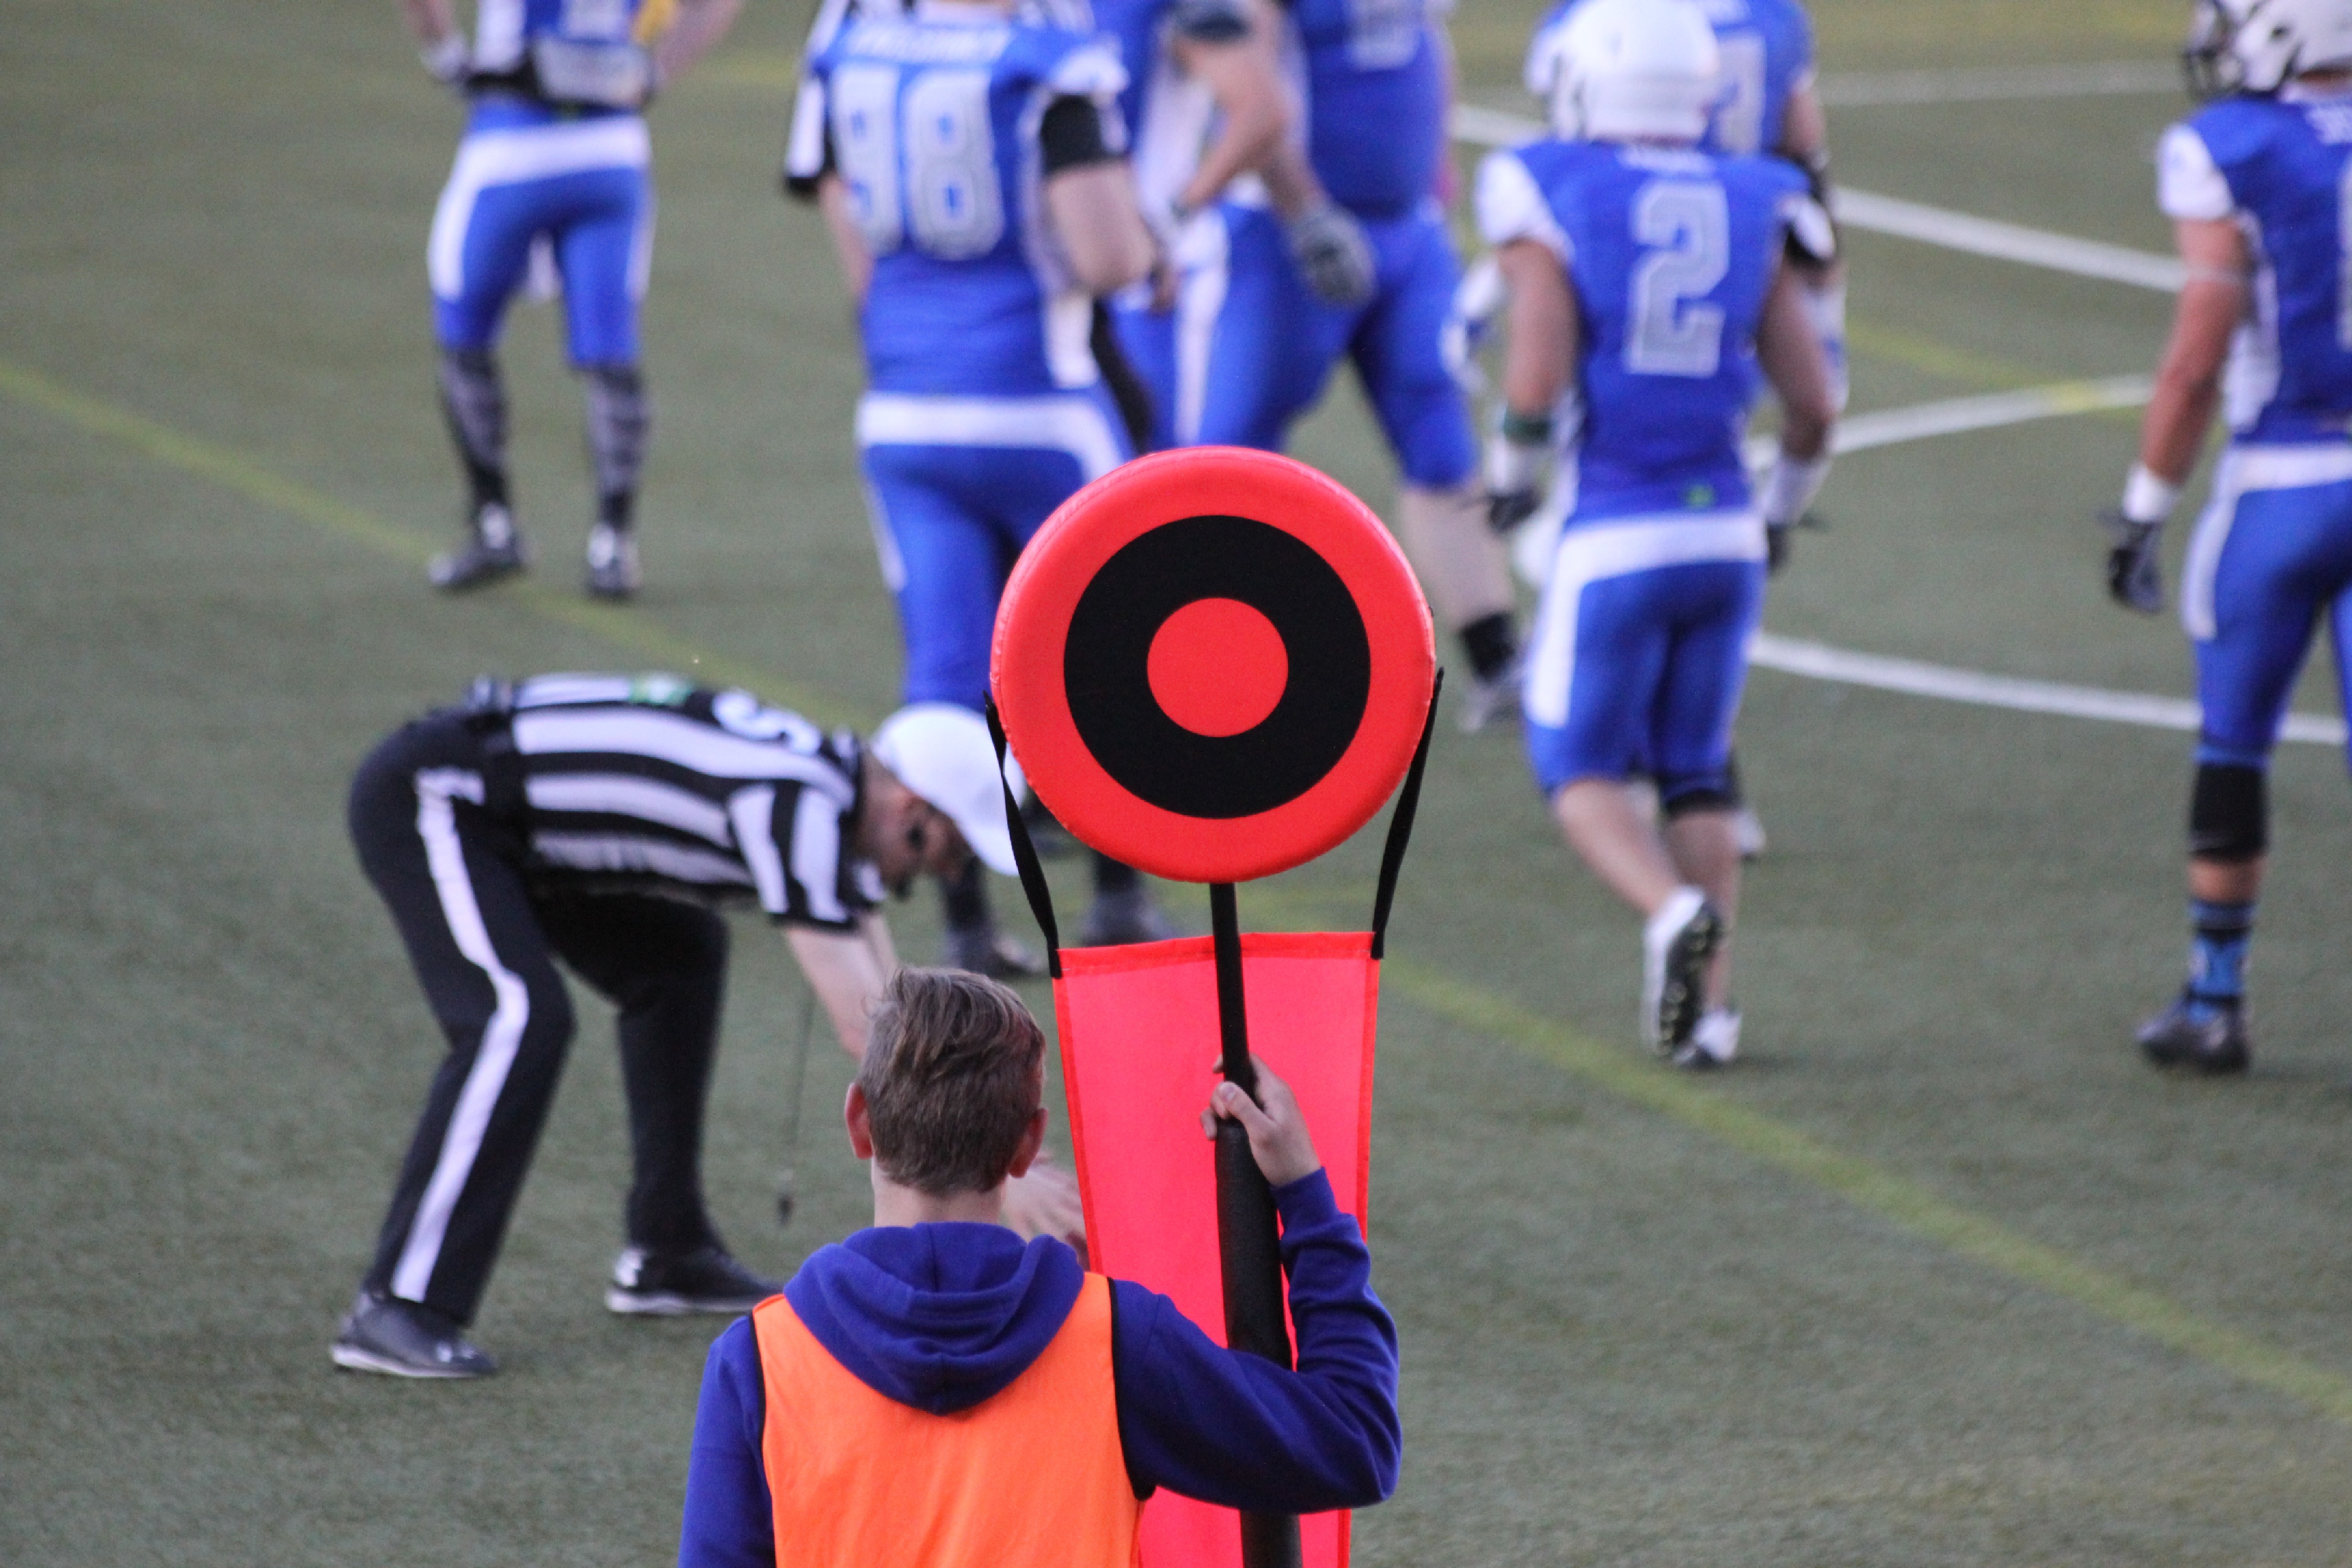
structure, game, soccer, stadium, player, son, team, american football, sports, judge, football player, assistant, sport venue, gridiron football